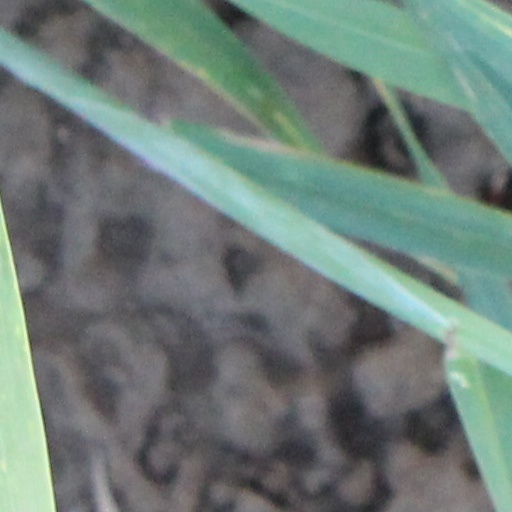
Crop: wheat